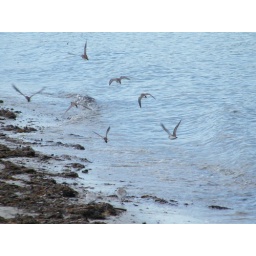
cute little birds in flight